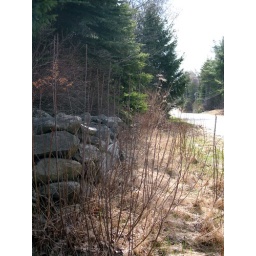
During the summertime, this fence is nearly completely hidden by tall grass and shrubs.